Covenant (band)

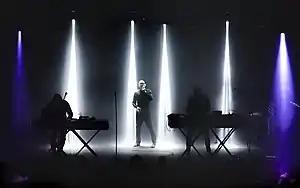
Covenant performing live at Amphi Festival in 2018

Covenant is a Swedish electronic band formed in Helsingborg in 1986. The band is currently composed of Eskil Simonsson and Joakim Montelius in the studio, while live shows consist of Simonsson along with touring members Chad Hauger, Daniel Jonasson, Andreas Catjar and Daniel Myer of Haujobb.